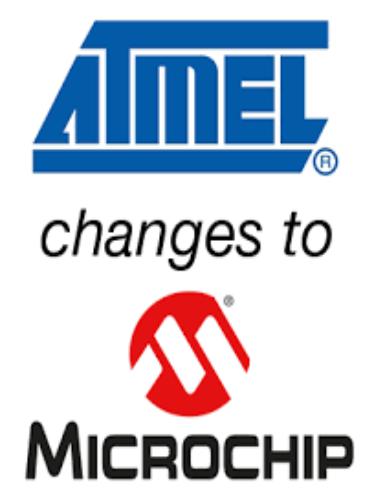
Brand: atamel
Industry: Medical